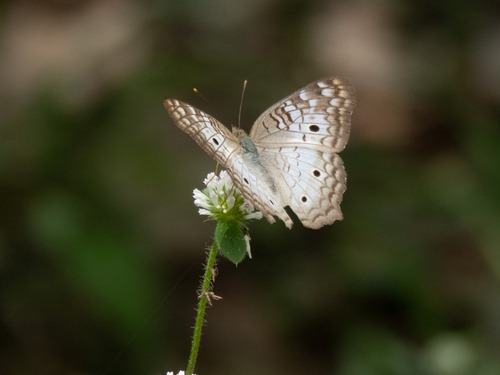
Scientific name: Anartia jatrophae
Common name: White peacock
Family: Nymphalidae
Order: Lepidoptera
Pollinator type: Primary pollinator
Habitat: Gardens, parks, and open areas
Geographic range: Southern United States to Argentina
Conservation status: Least Concern